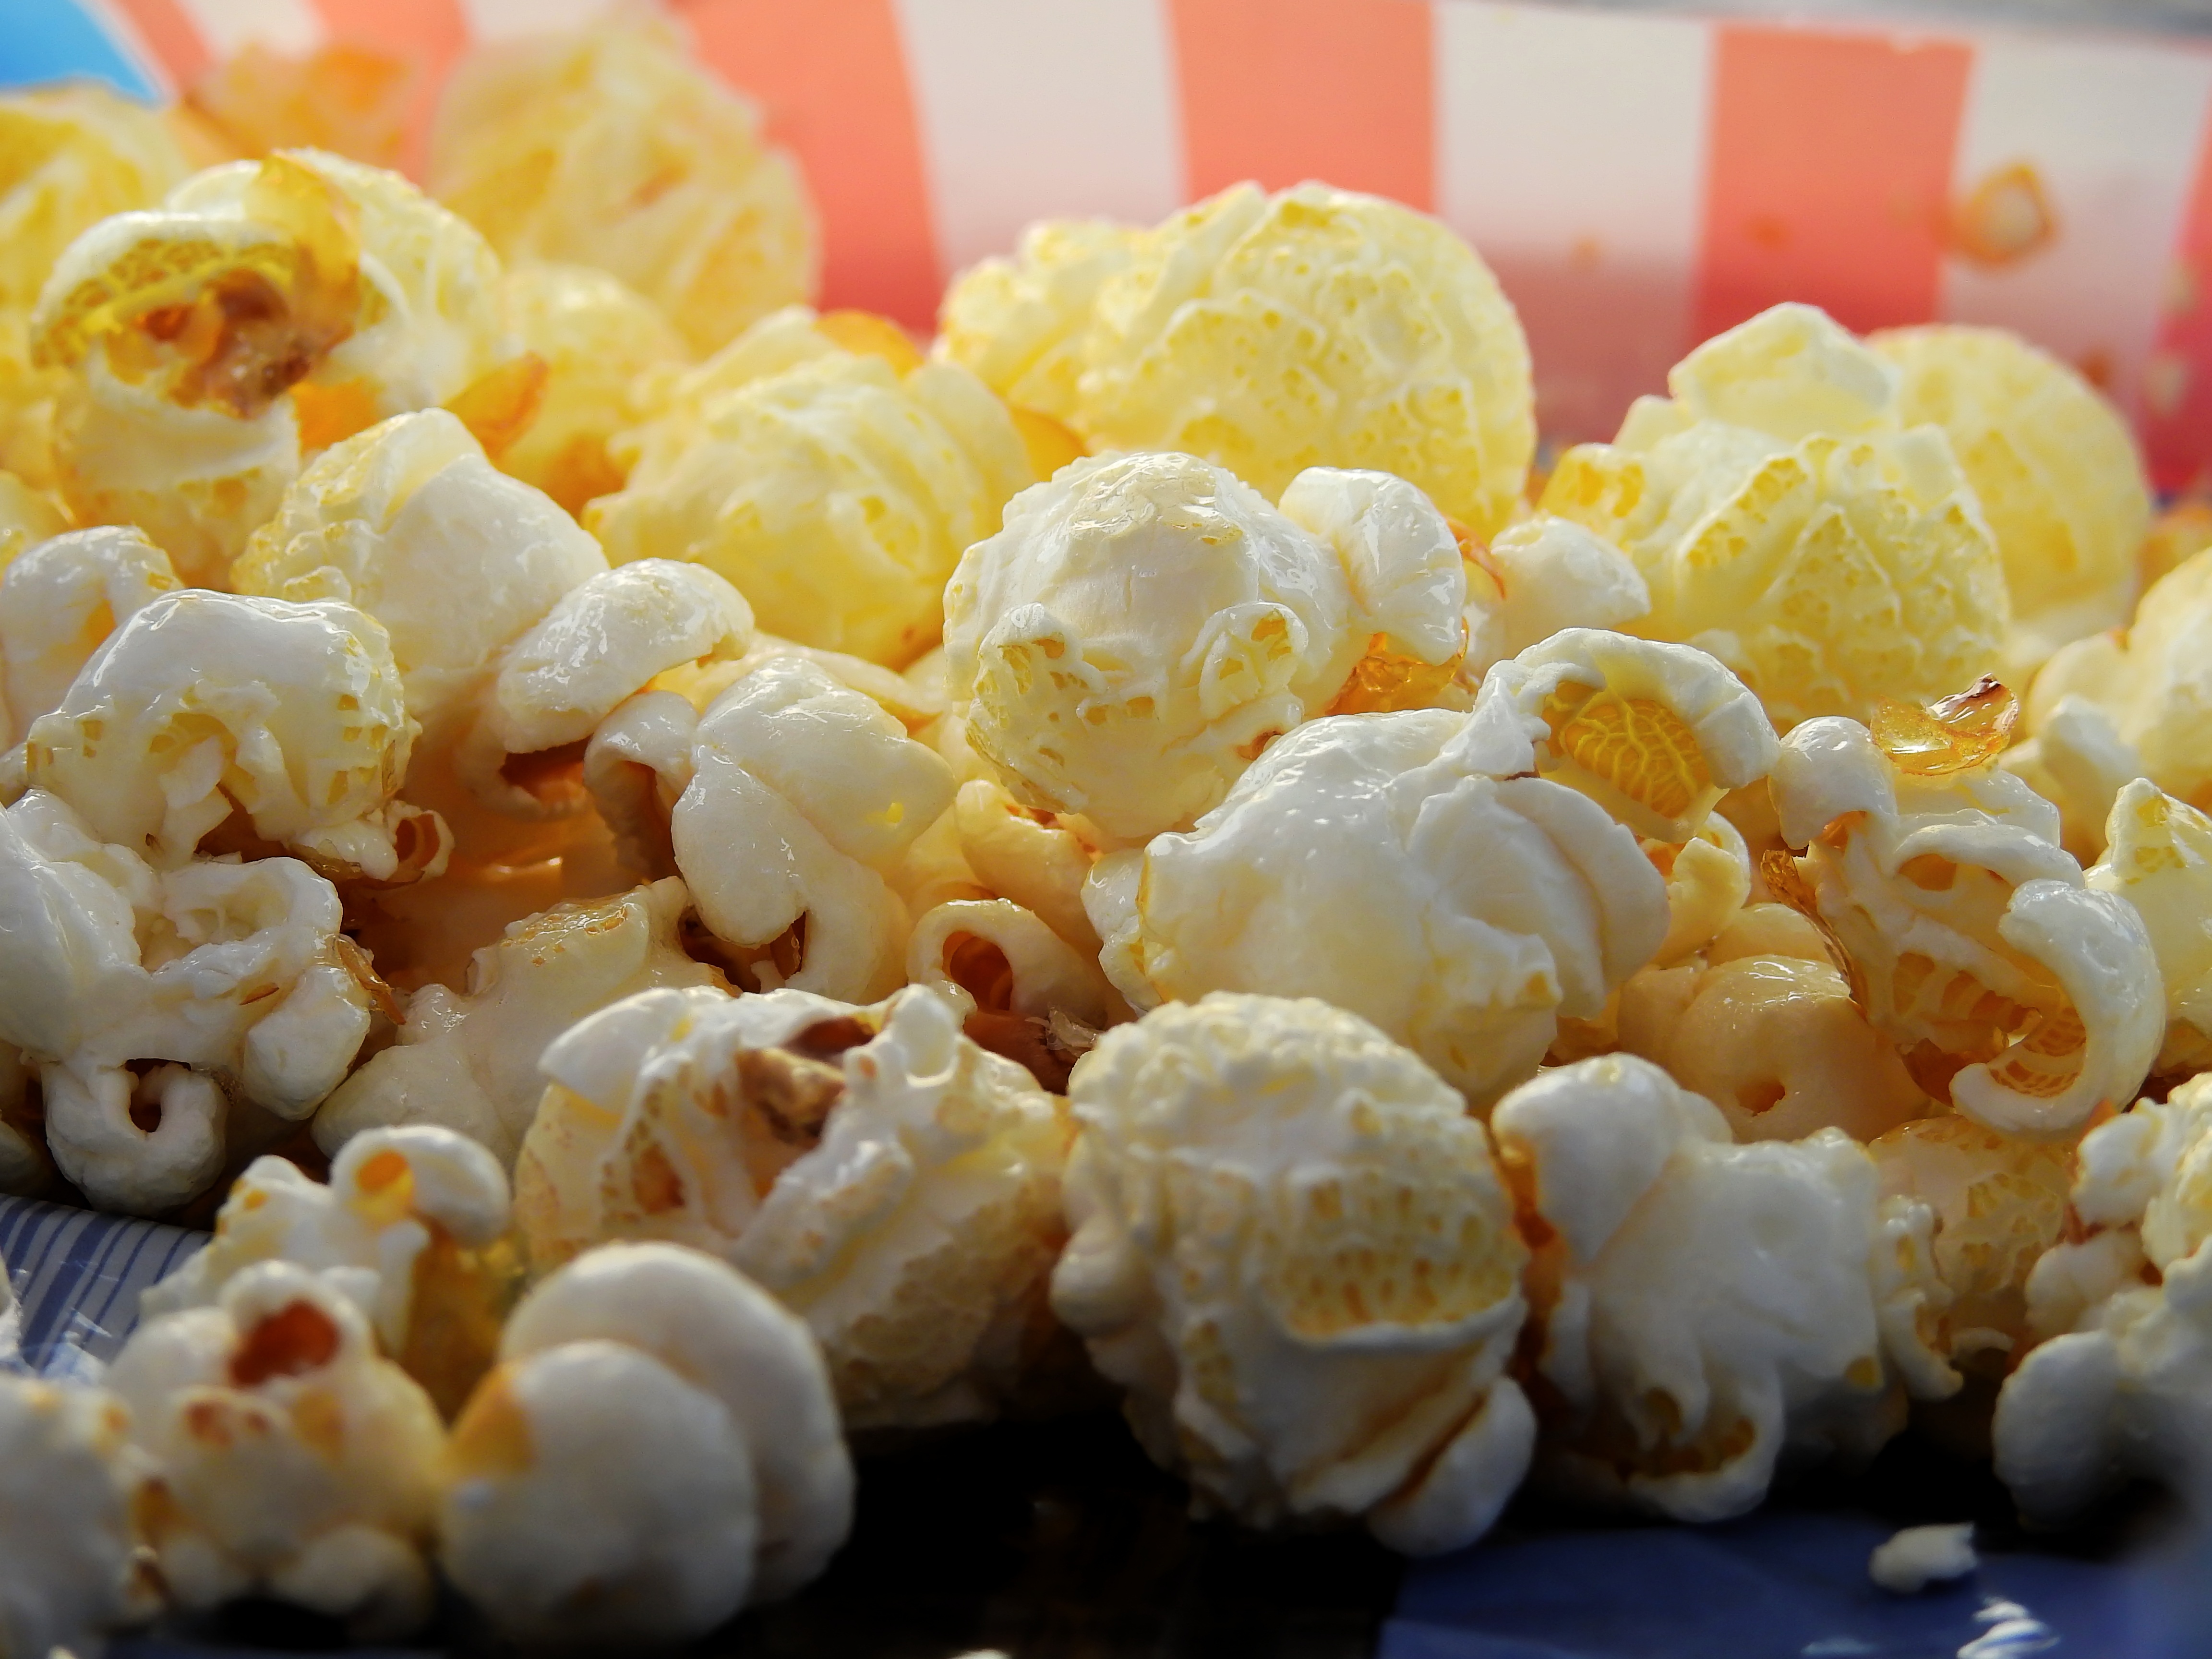
sweet, flower, film, dish, food, produce, corn, snack, dessert, eat, delicious, popcorn, tasty, cinema, crispy, entertainment, nibble, junk food, knabberzeug, snack food, kettle corn